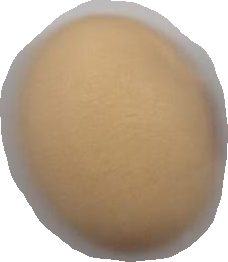
Variety: Anjasmoro